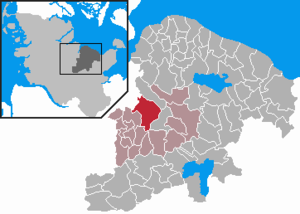
Pohnsdorf
Kort
Pohnsdorf er en by og kommune i det nordlige Tyskland, beliggende i Amt Preetz-Land i den sydvestlige del af Kreis Plön. Kreis Plön ligger i den østlige/centrale del af delstaten Slesvig-Holsten.